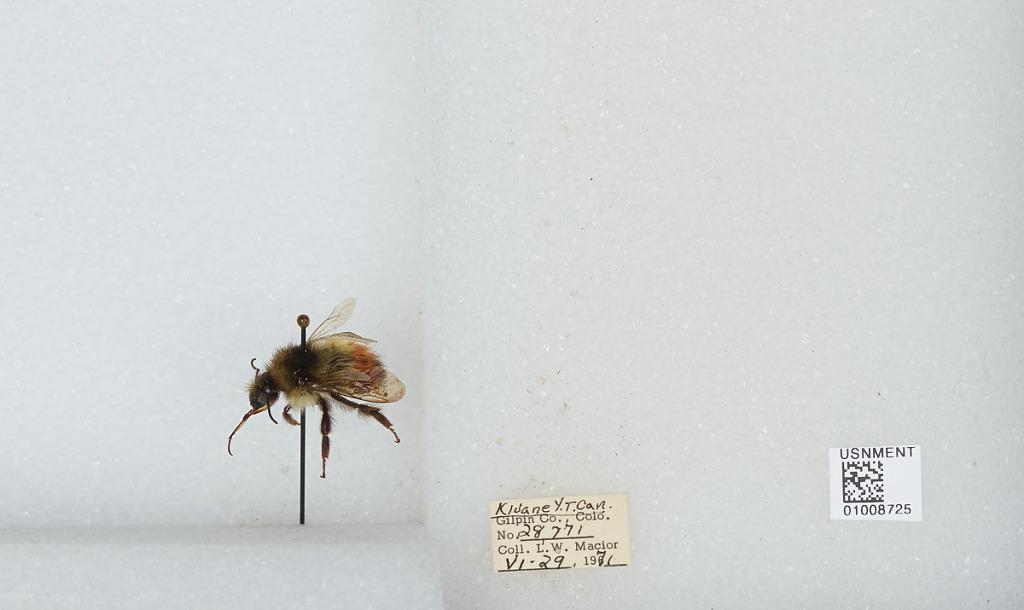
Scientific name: Bombus (Pyrobombus) flavifrons Cresson
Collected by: L. Macior
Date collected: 1971-6-29
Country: Canada
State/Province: Yukon Territory
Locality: Kluane
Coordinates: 60.75, -139.5